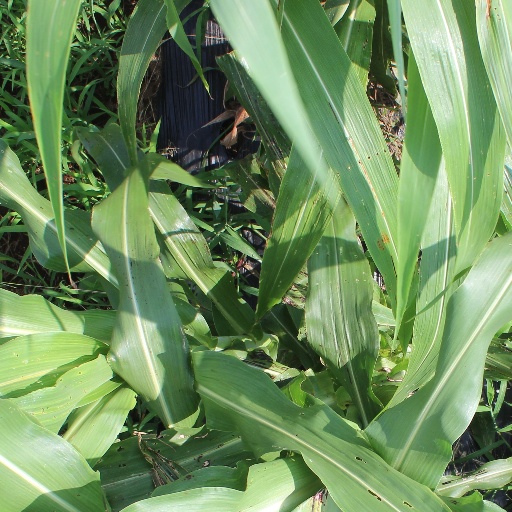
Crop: sorghum